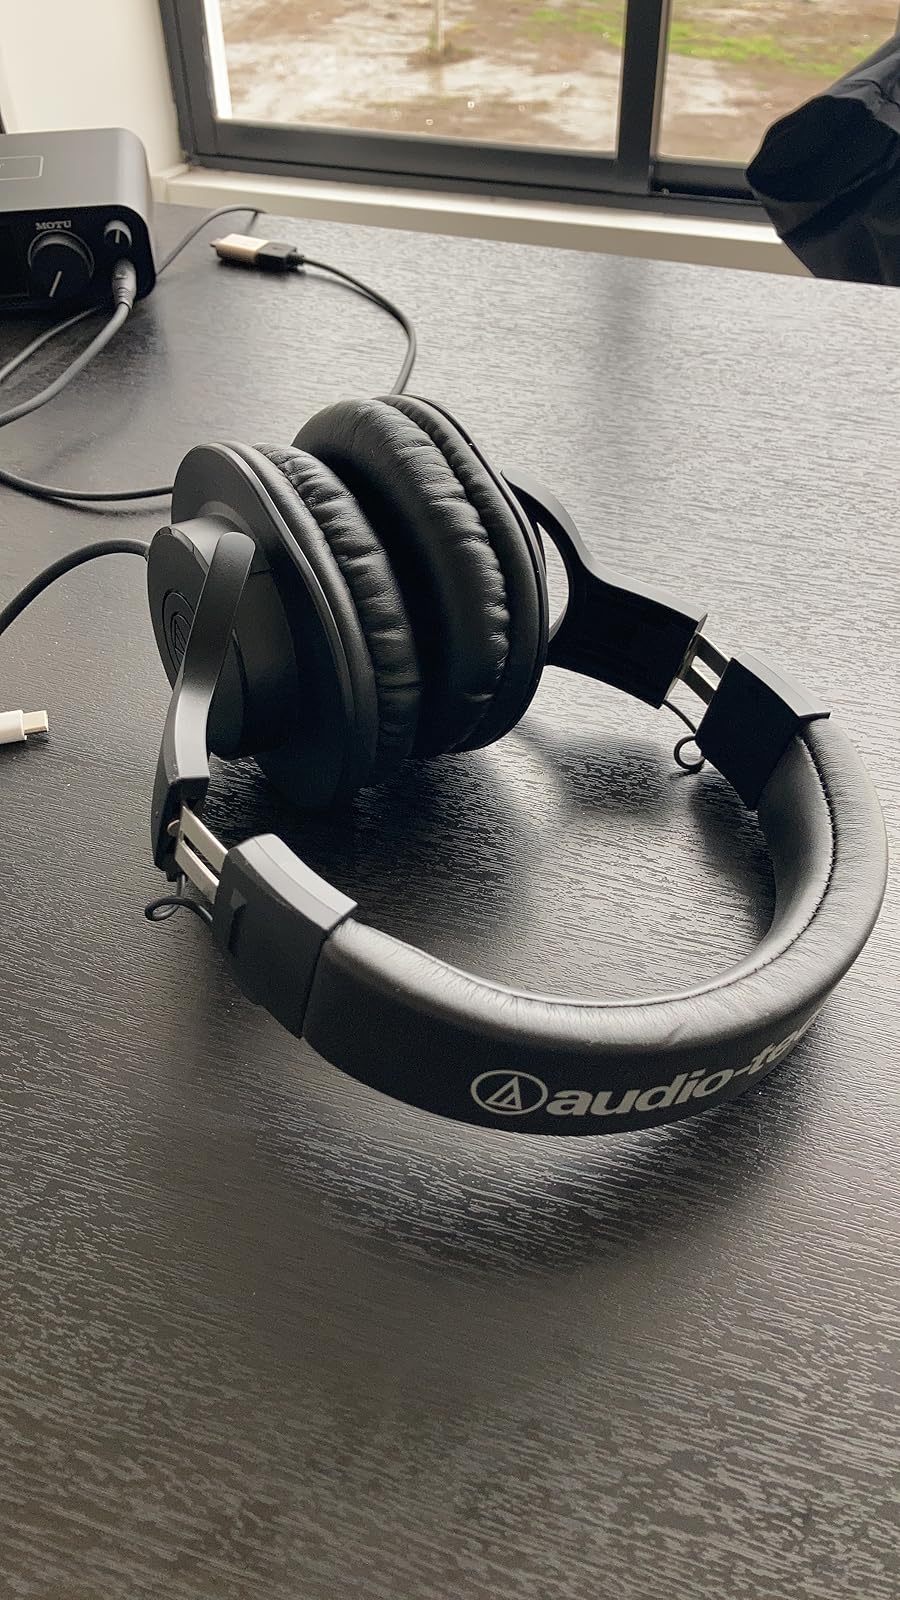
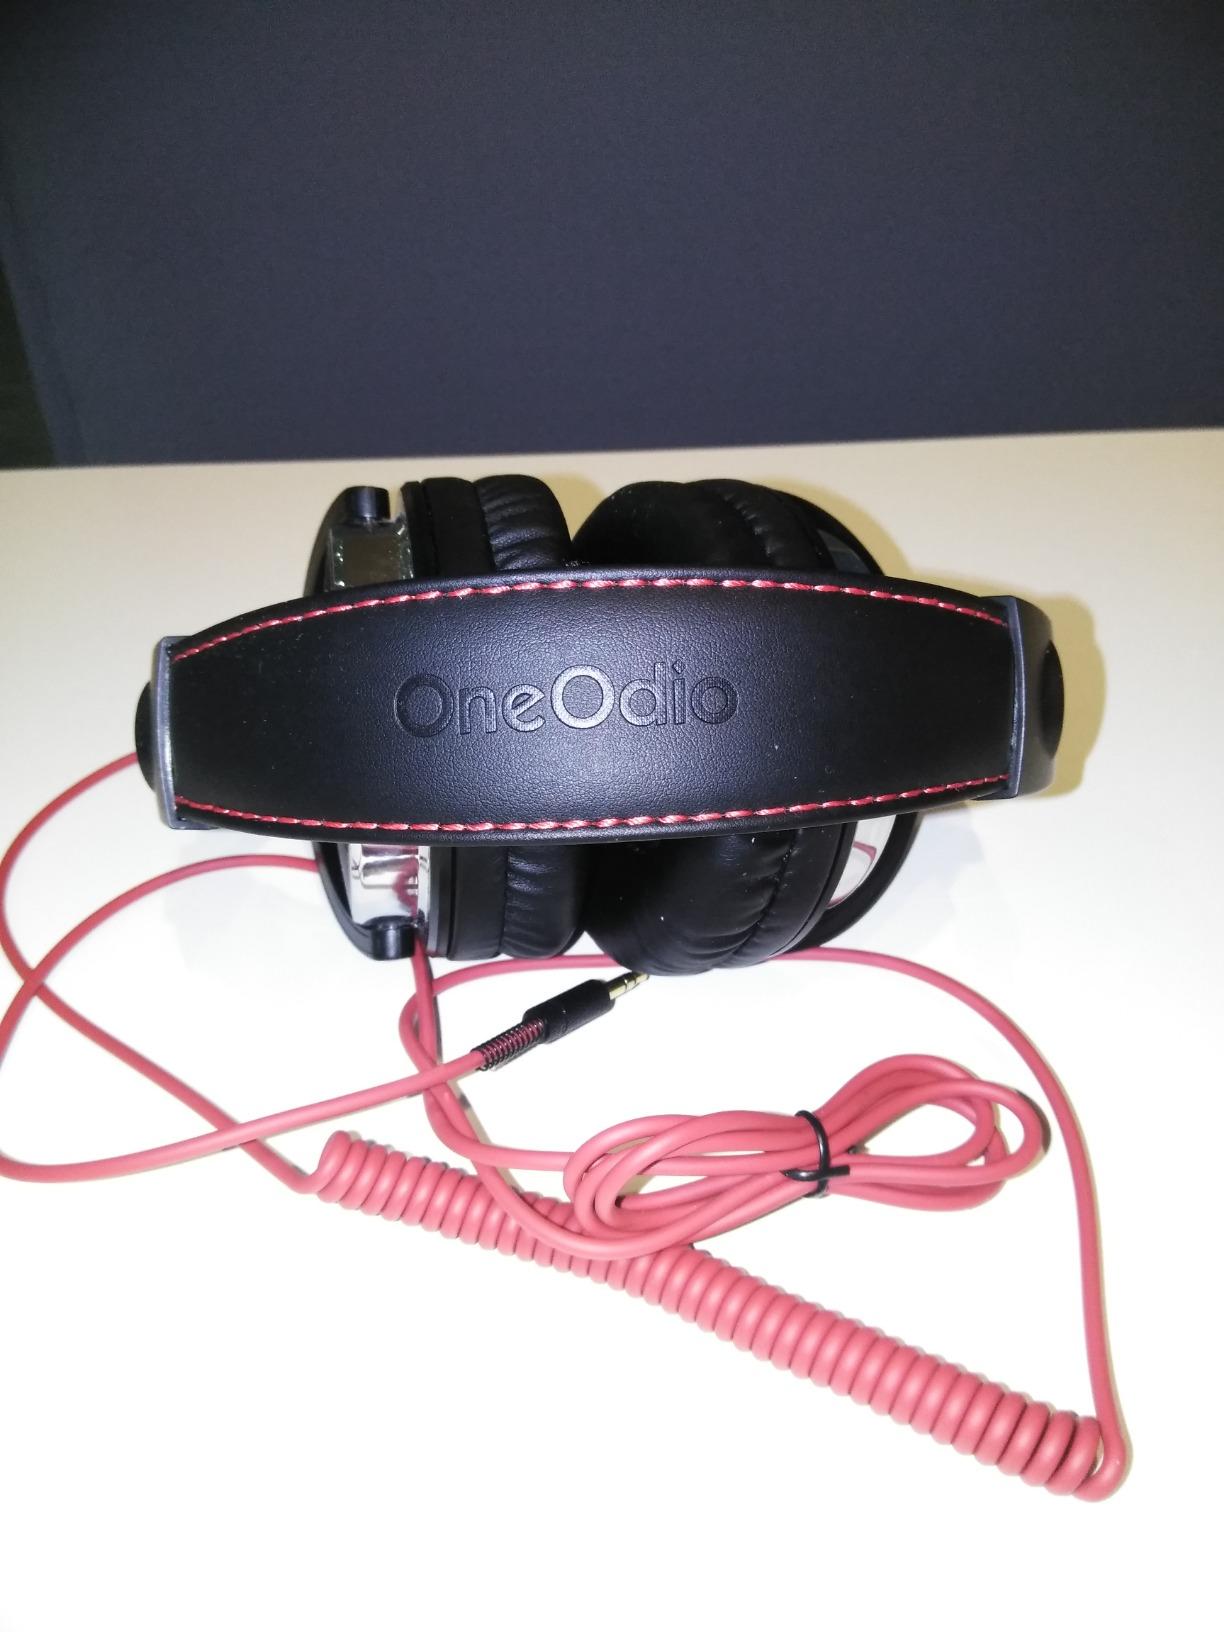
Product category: headphones
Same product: no